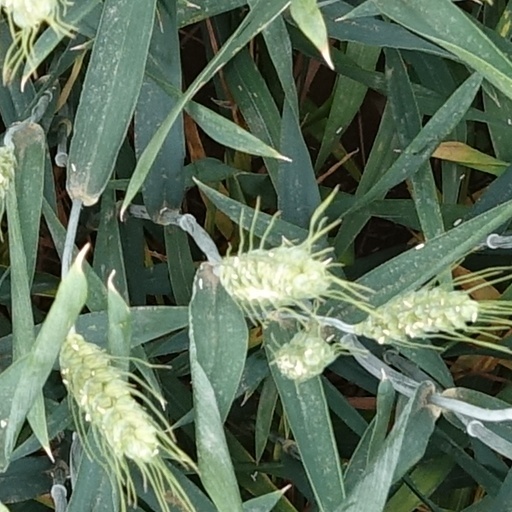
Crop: wheat